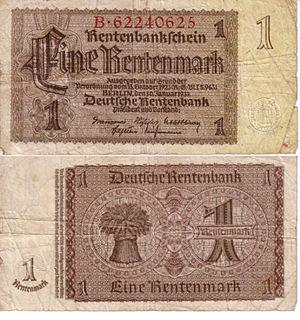
Le rentenmark est une monnaie de transition allemande, adoptée pour faire face à l'hyperinflation qui sévit entre 1919 et 1923. Elle est utilisée de 1923 à 1948, et conjointement, à partir d'août 1924, avec le reichsmark.